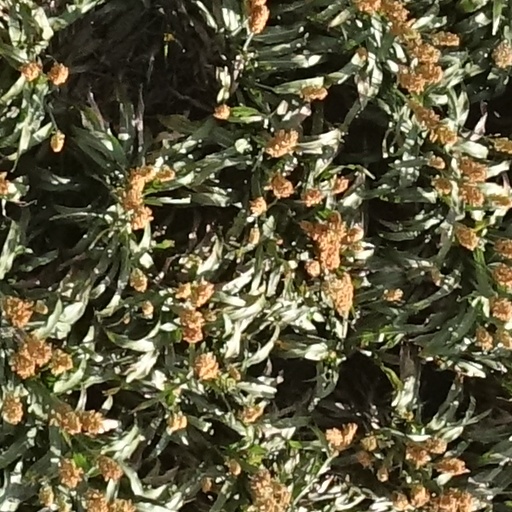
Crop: sorghum